Macbeth

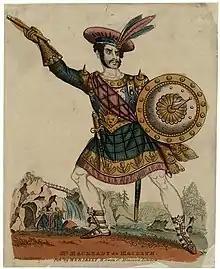
A print of William Charles Macready playing Macbeth, from a mid-19th century performance

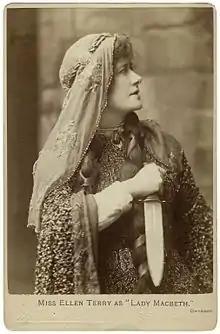
Photograph of Ellen Terry as Lady Macbeth, an 1888 production

In 1809, in an unsuccessful attempt to take Covent Garden upmarket, Kemble installed private boxes, increasing admission prices to pay for the improvements. The inaugural run at the newly renovated theatre was "Macbeth", which was disrupted for over two months with cries of "Old prices!" and "No private boxes!" until Kemble capitulated to the protestors' demands.